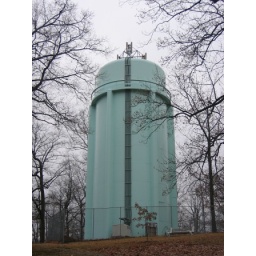
water tank cell tower in the middle of neighborhood park